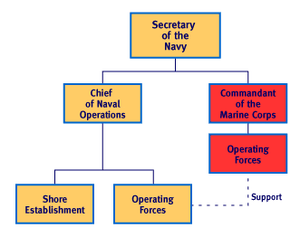
La structure des forces armées des États-Unis inclut une chaîne de commandement qui conduit du président des États-Unis via le secrétaire à la Défense jusqu'aux nouvelles recrues. Les forces armées américaines sont organisées par le département de la Défense des États-Unis qui supervise une structure complexe des fonctions de commandement et de contrôle conjointes avec de nombreuses unités. Ce qui suit est une liste non exhaustive des différentes unités militaires, des commandements civils et militaires, des bureaux et des agences du DOD.